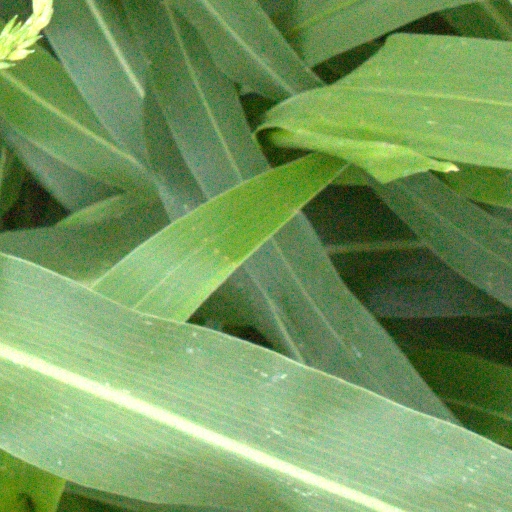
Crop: sorghum